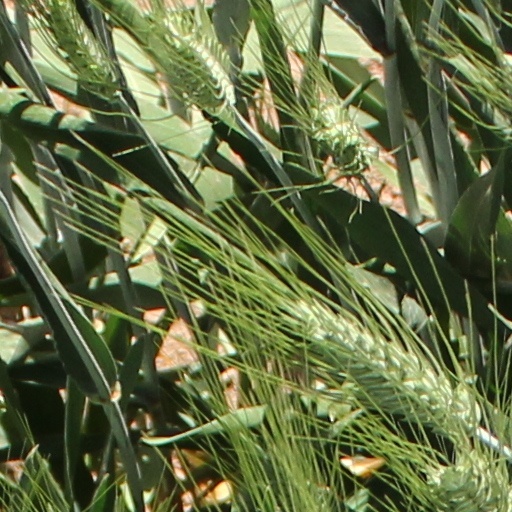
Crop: wheat